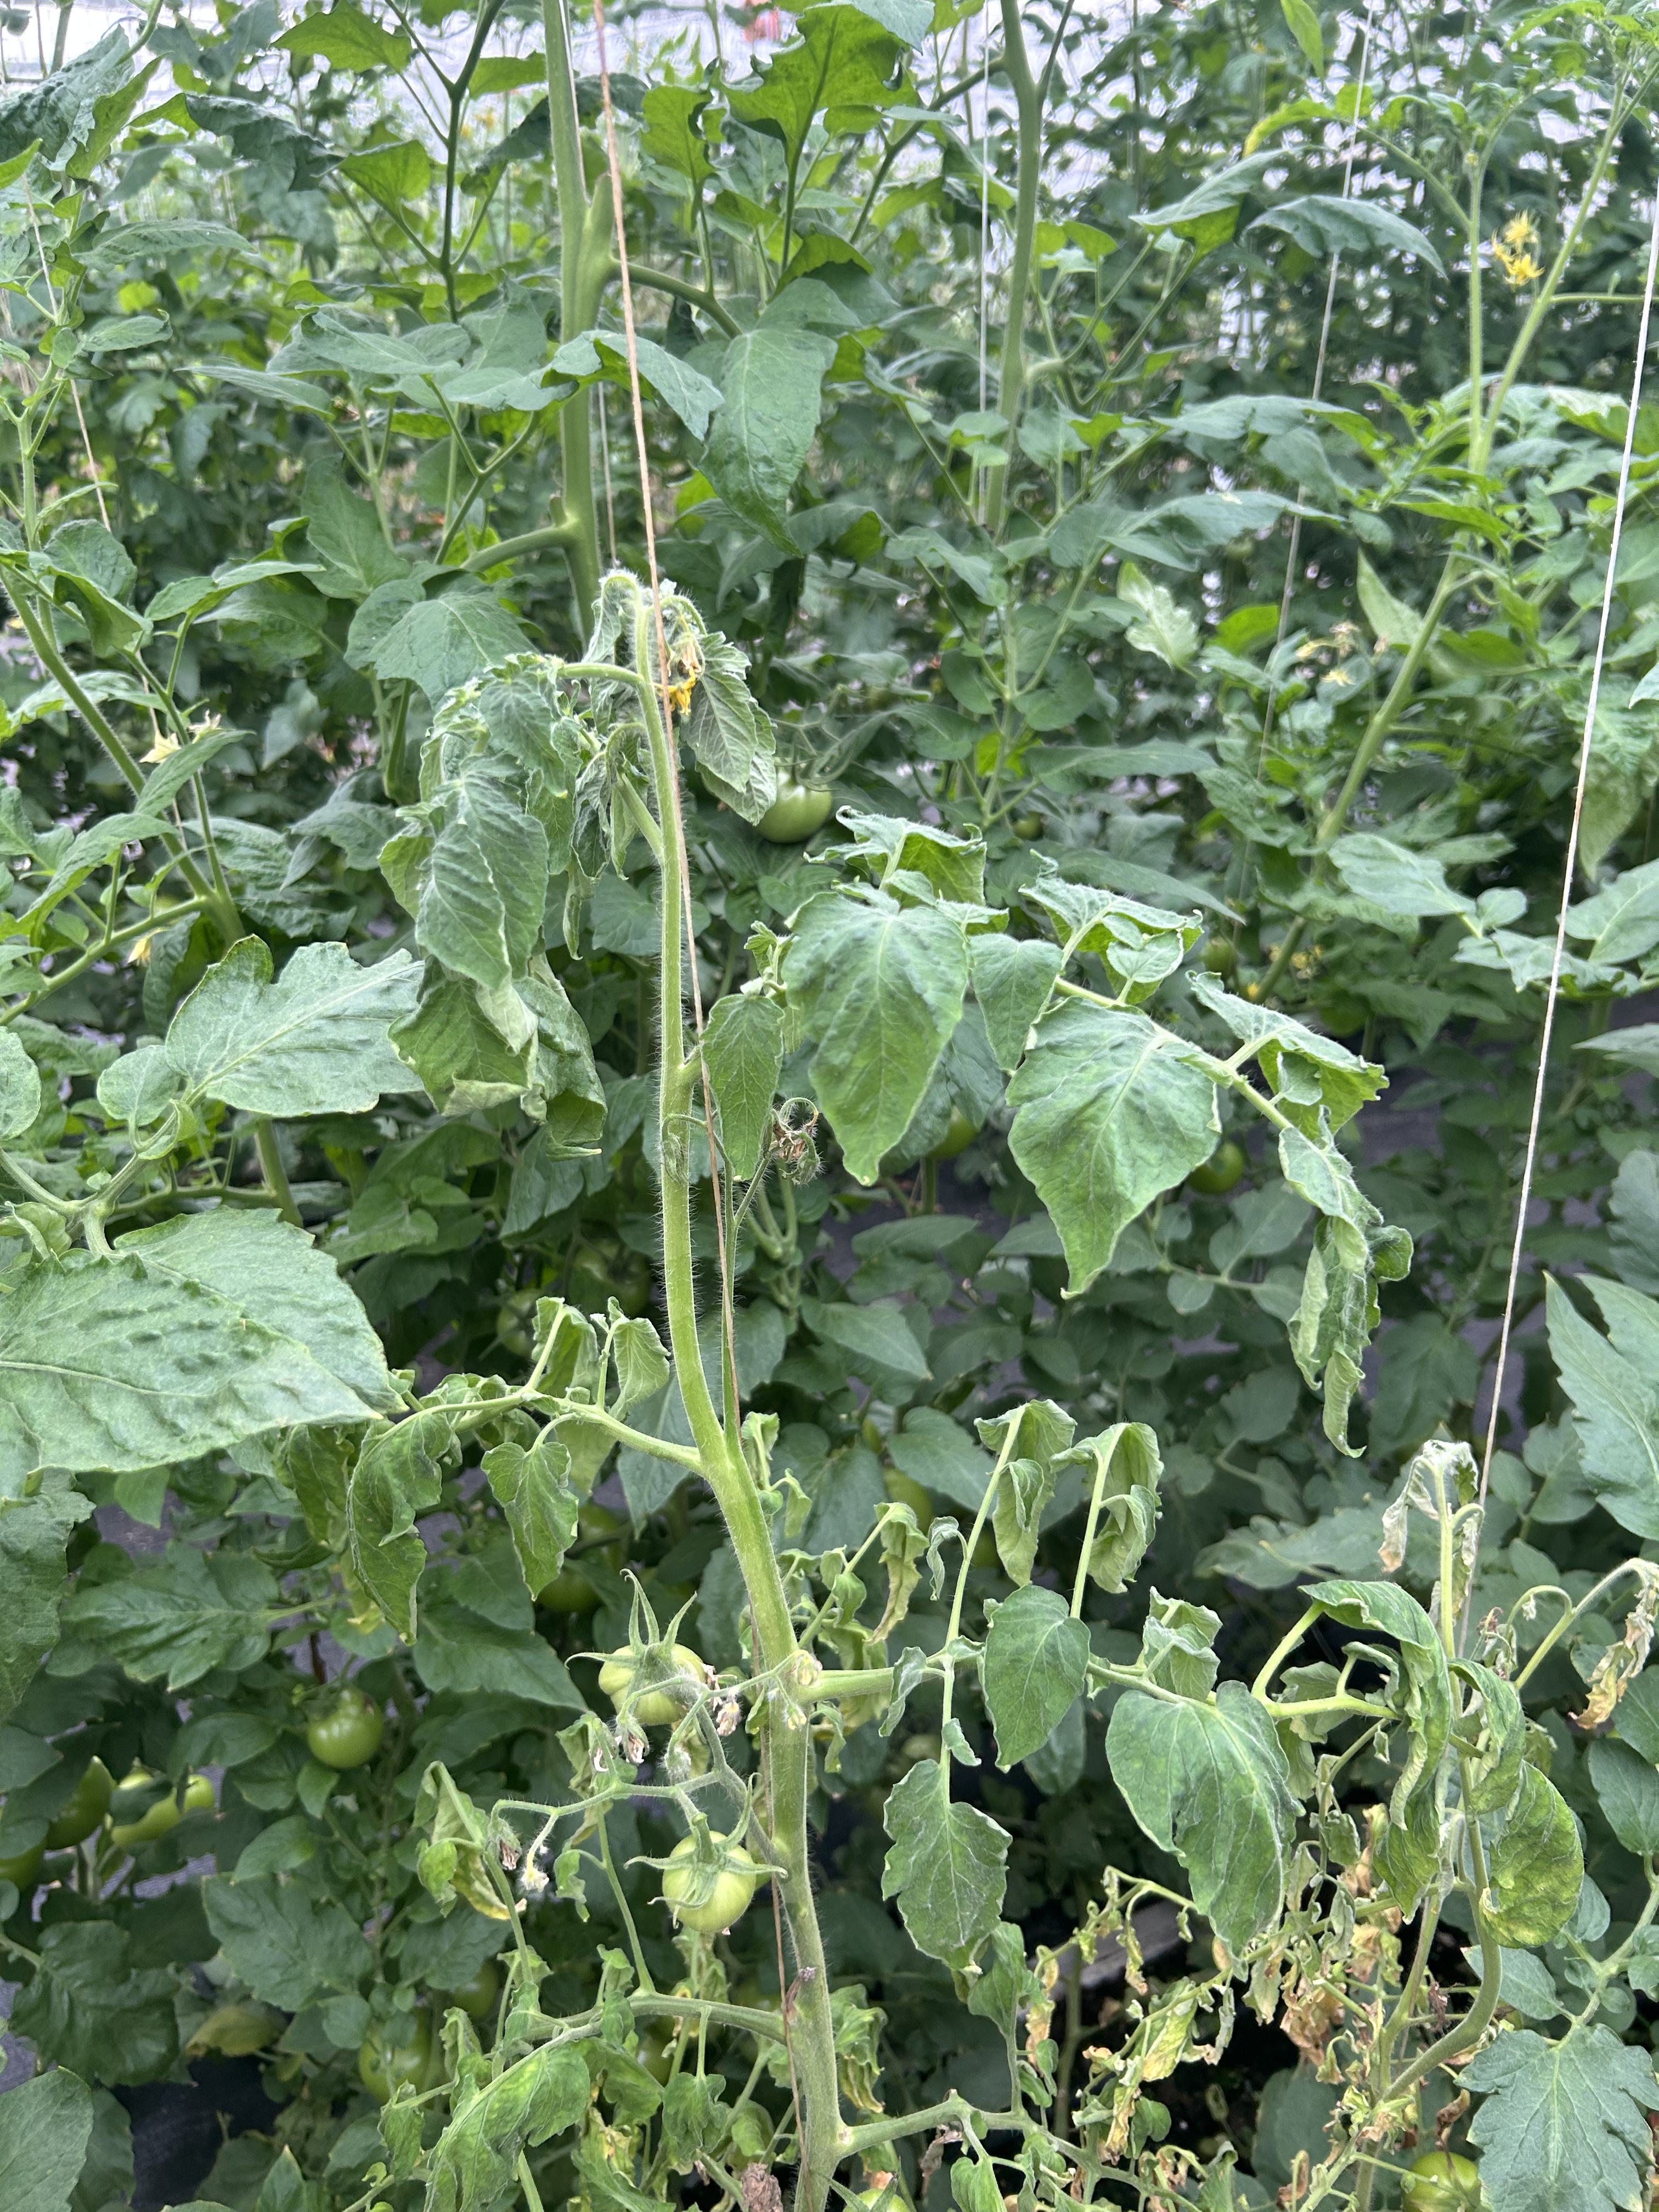
Disease: Wilt